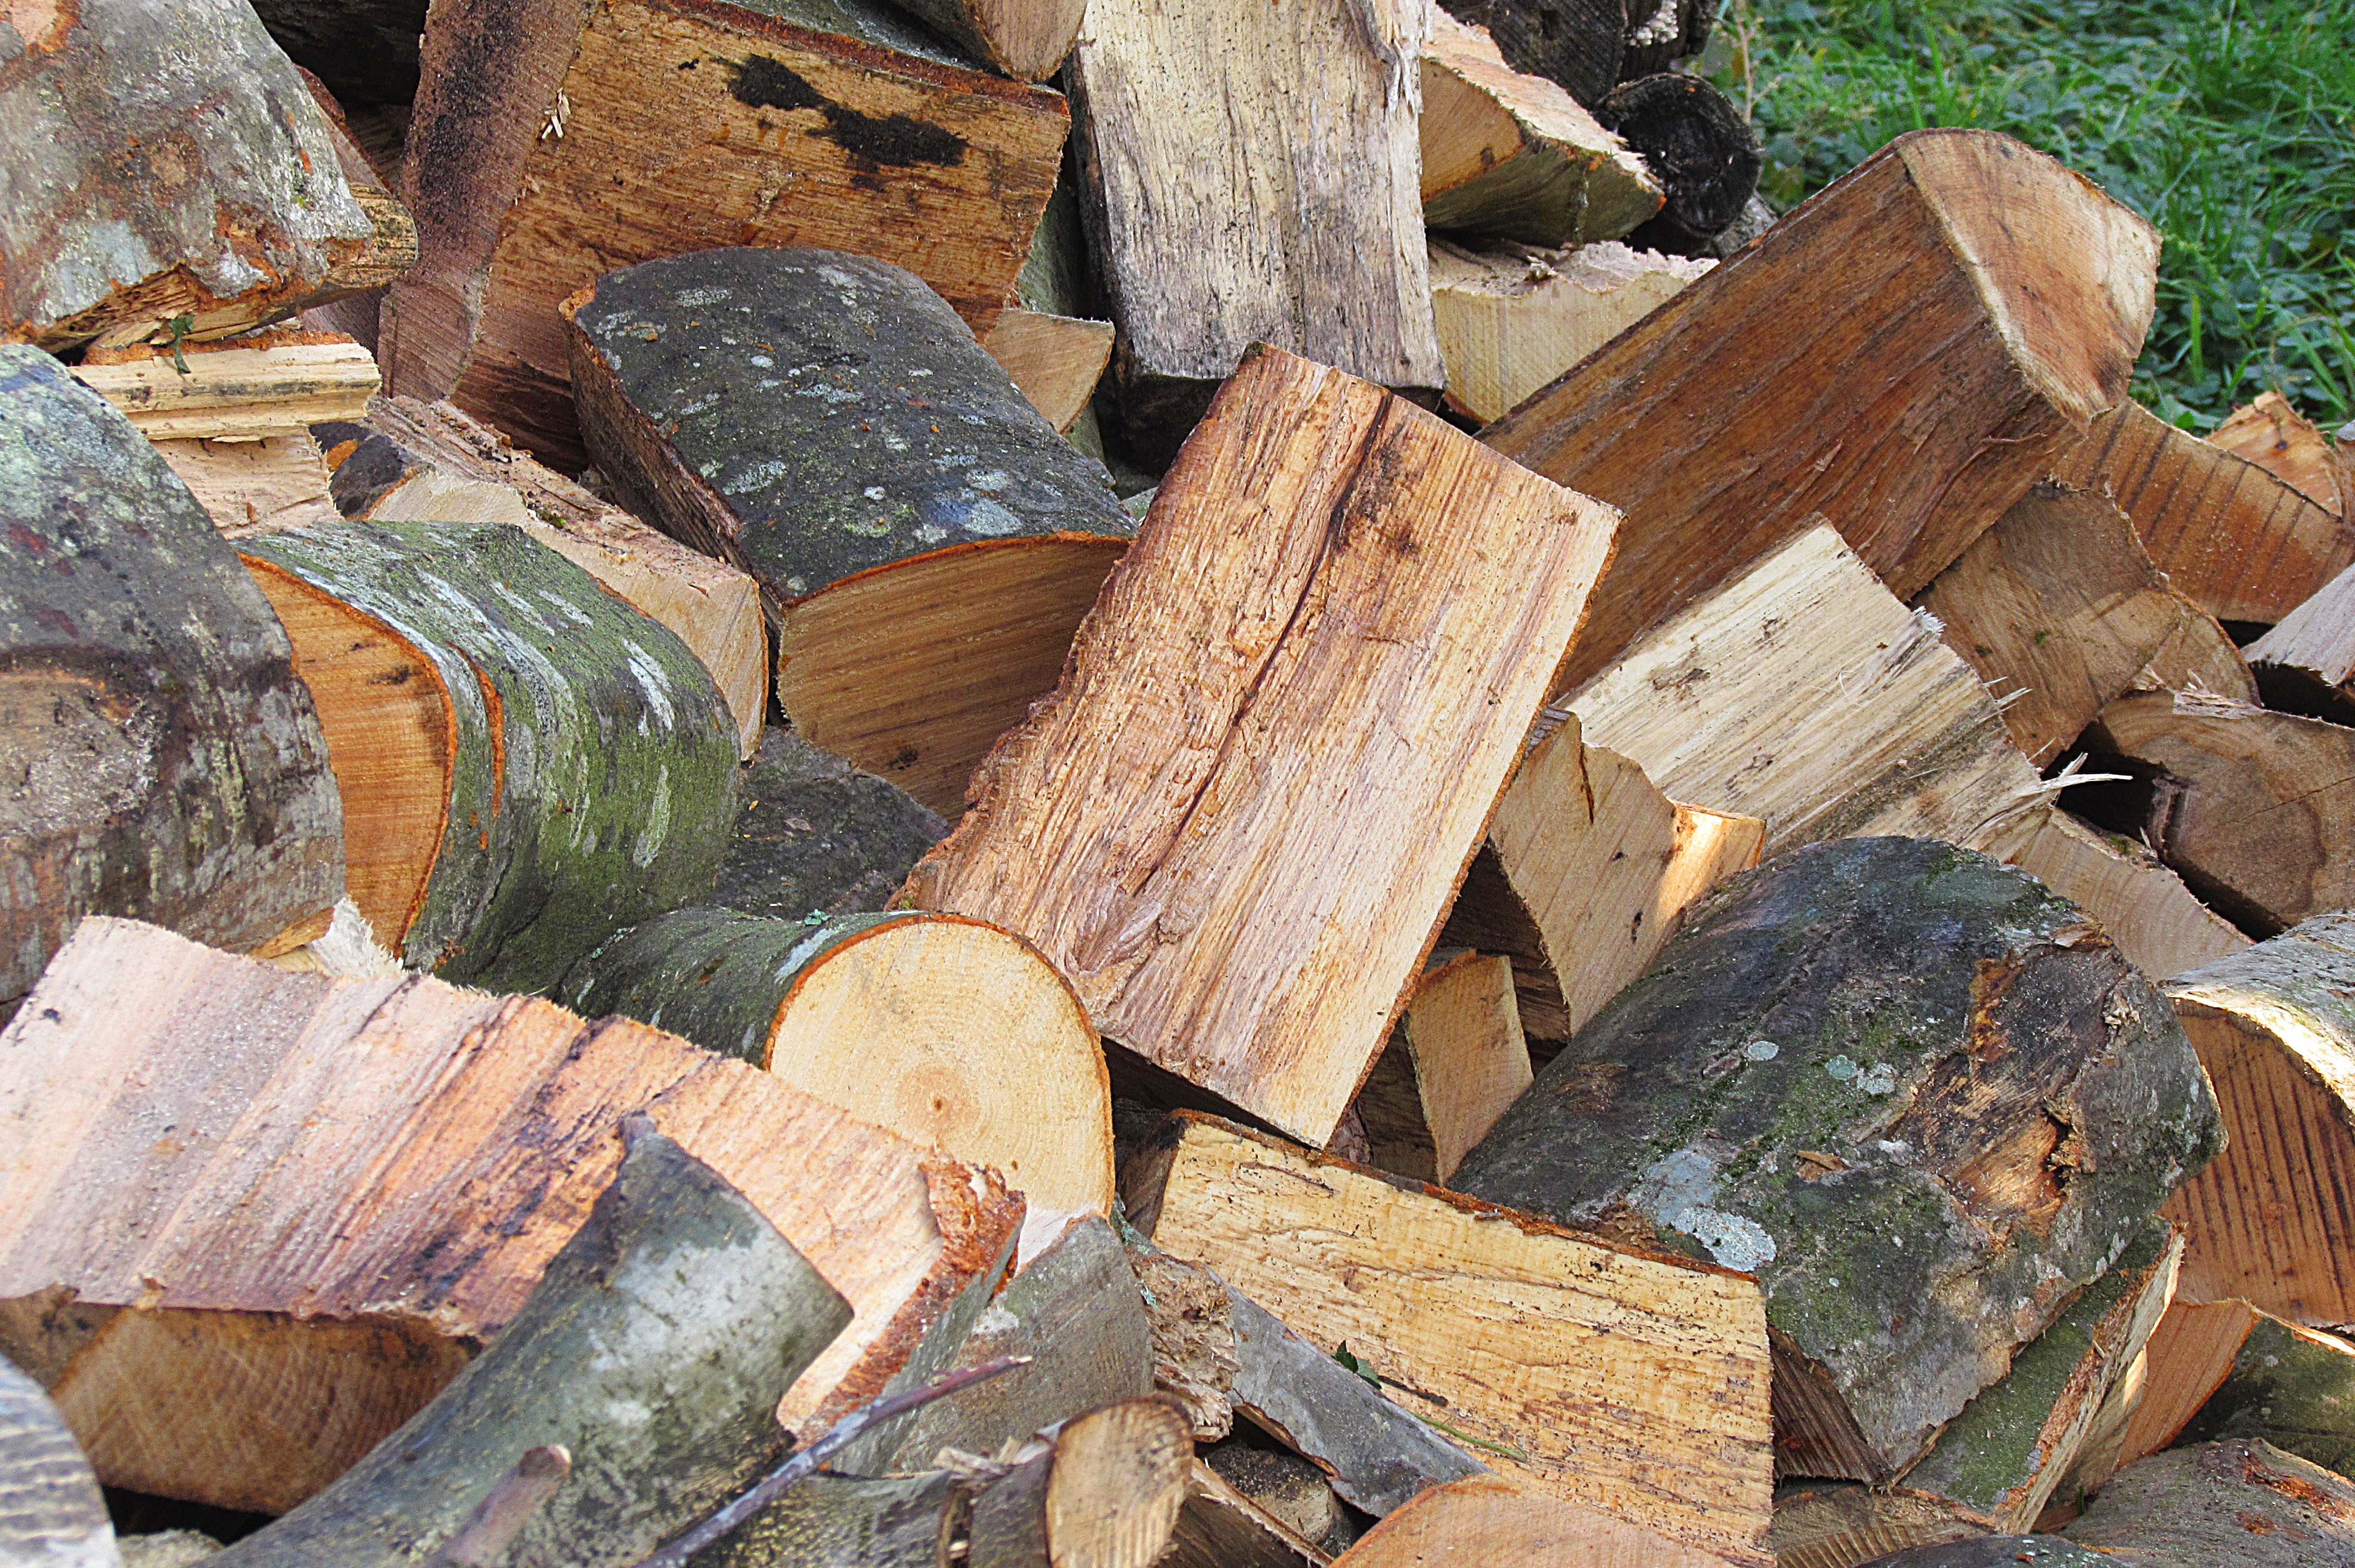
tree, rock, wood, leaf, trunk, log, firewood, lumber, material, carving, scrap, holzstapel, growing stock, wood chopping, man made object, ancient history